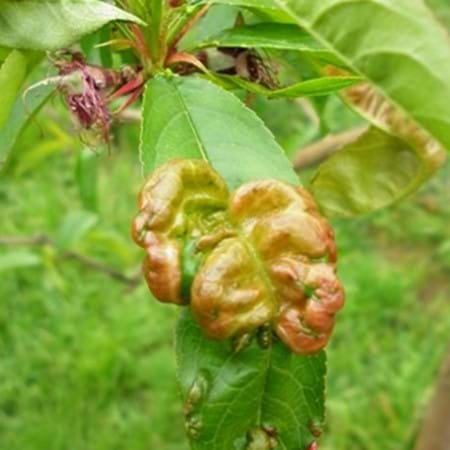
Plant: Peach
Disease: peach leaf curl